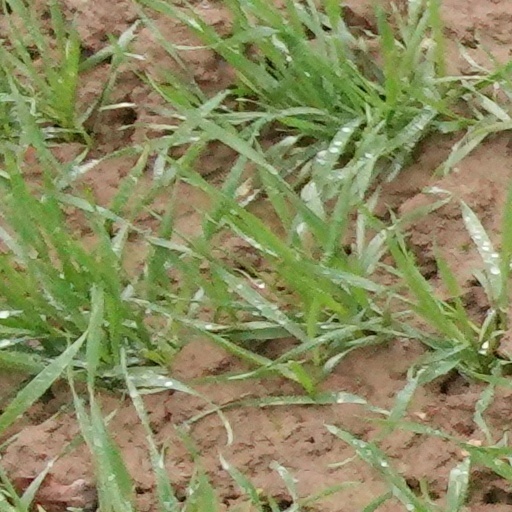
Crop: wheat